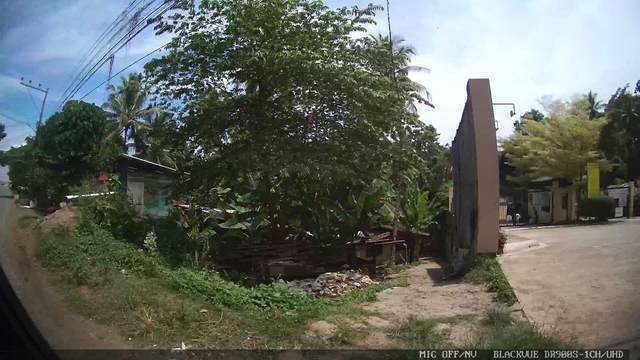
Region: Philippines
Coordinates: 7.122, 125.565